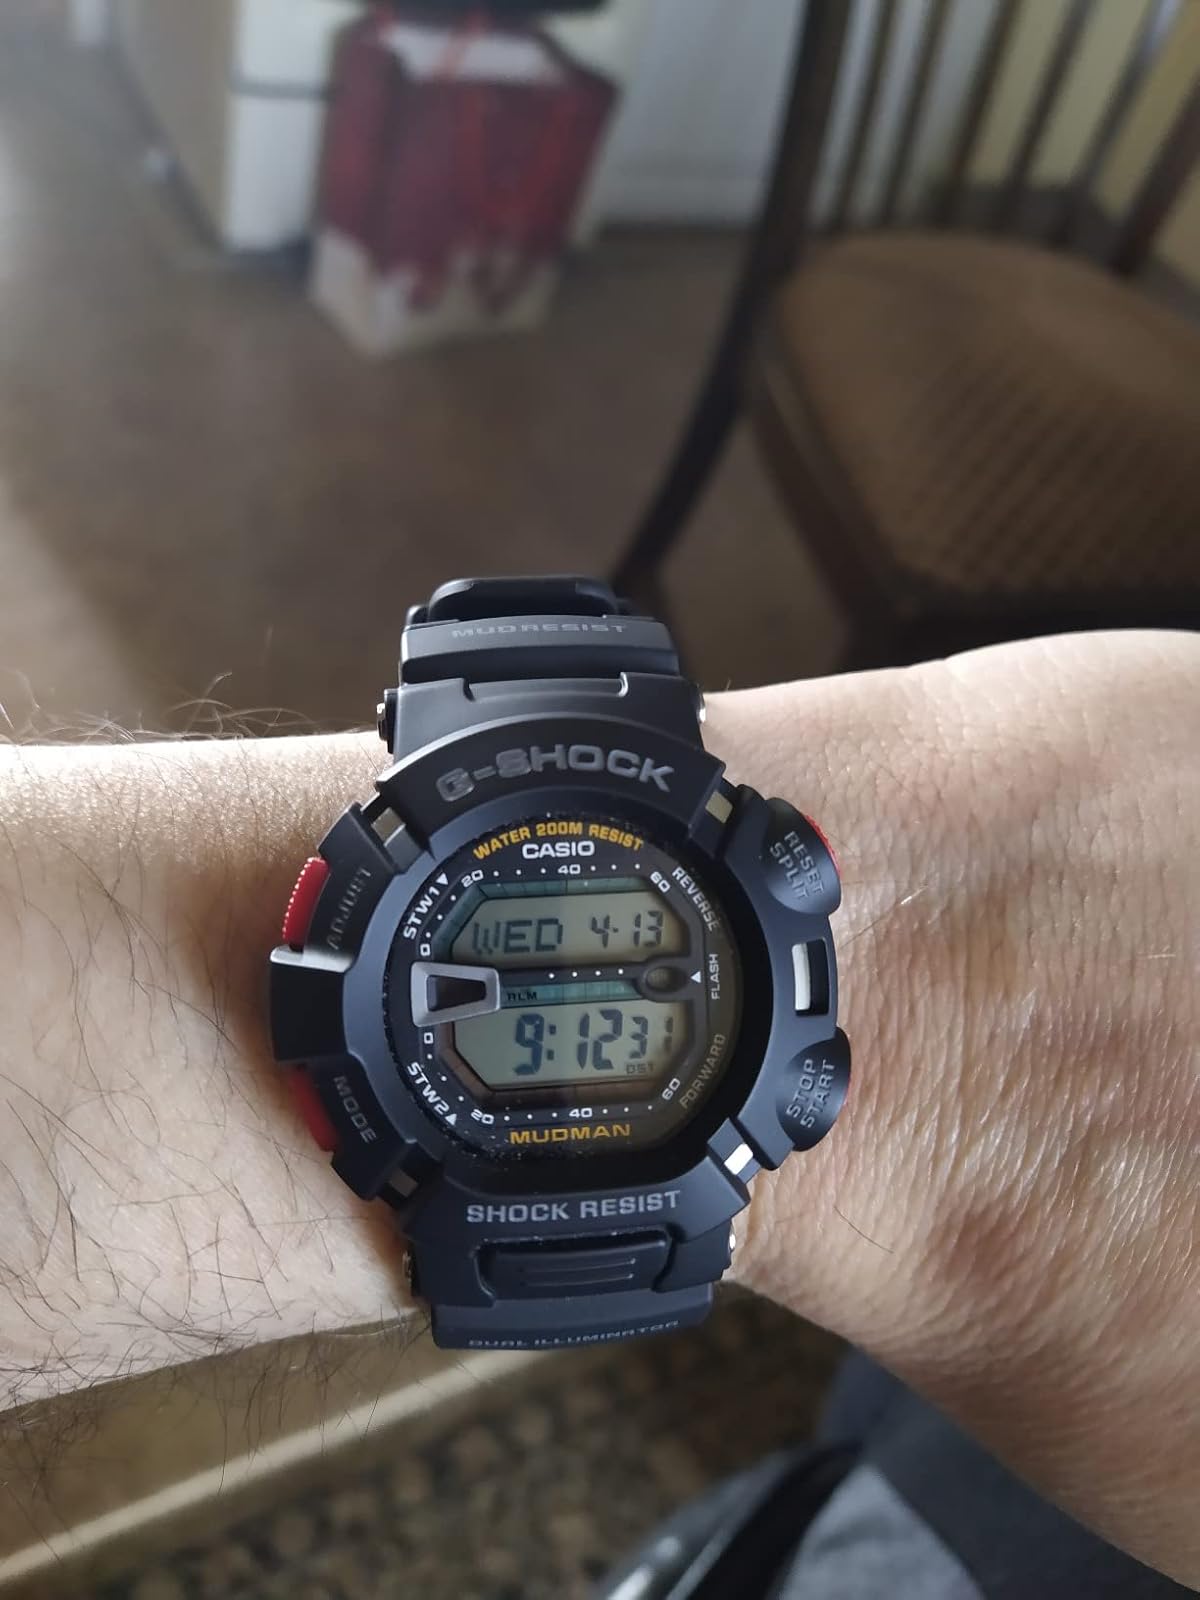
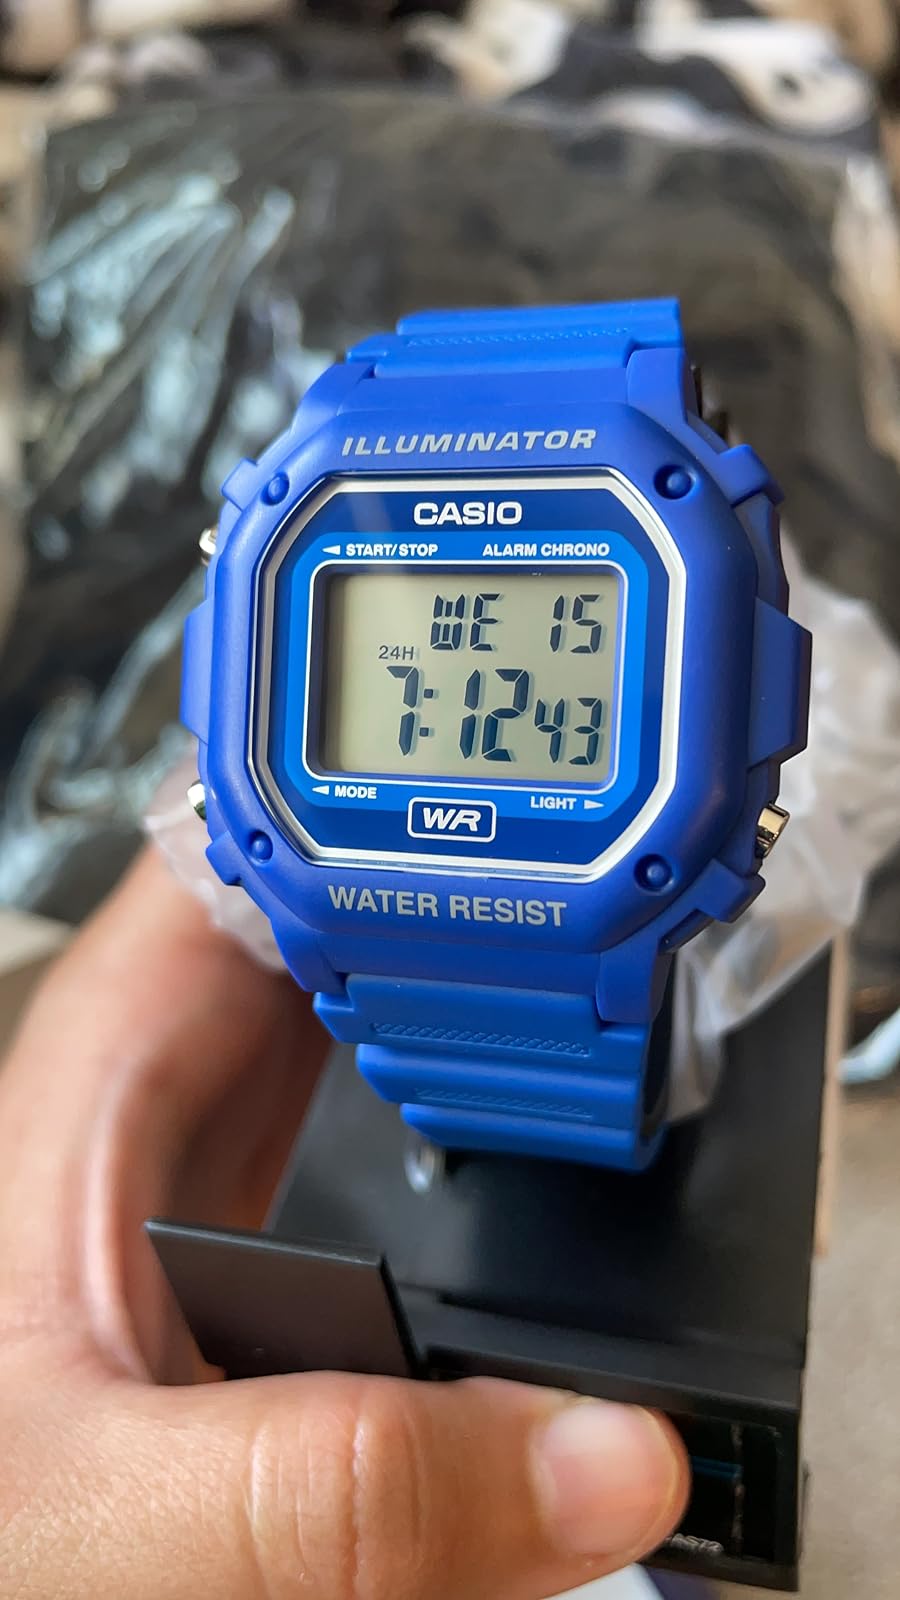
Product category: accessories_watch
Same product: no